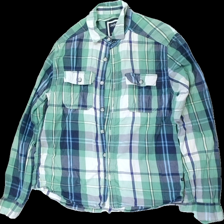
View: front
Type: Shirt
Category: Men
Brand: Jack And Jones
Colors: Blue, White, Green
Material: 100% cotton
Pattern: Checkered print
Cut: Regular
Size: XL
Season: All
Damage location: middle right
Damage 2 location: bottom right
Damage 3 location: middle center
Price range: <50
Recommended usage: Reuse
Description: rutig skjorta, knapp saknas arm